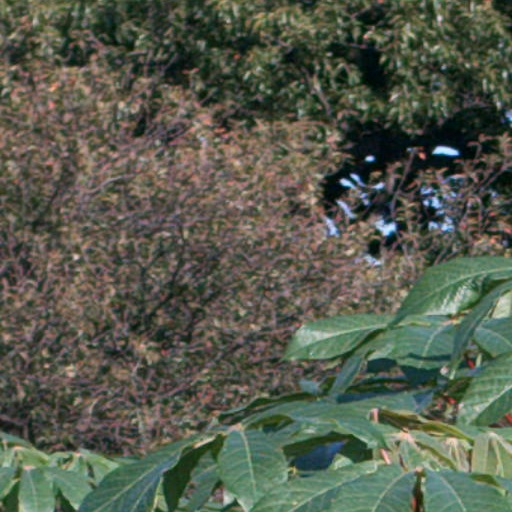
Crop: cassava